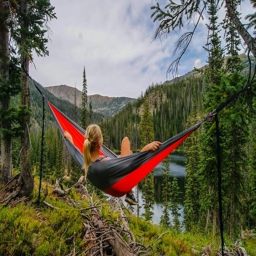
a girl with blonde hair sits in a red and gray hammock overlooking mountains , trees , and water .